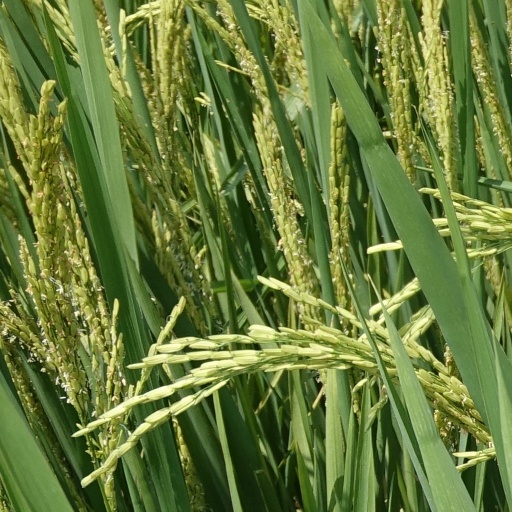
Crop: rice